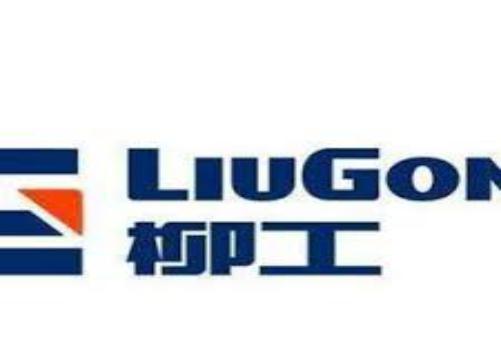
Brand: liu gong
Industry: Others